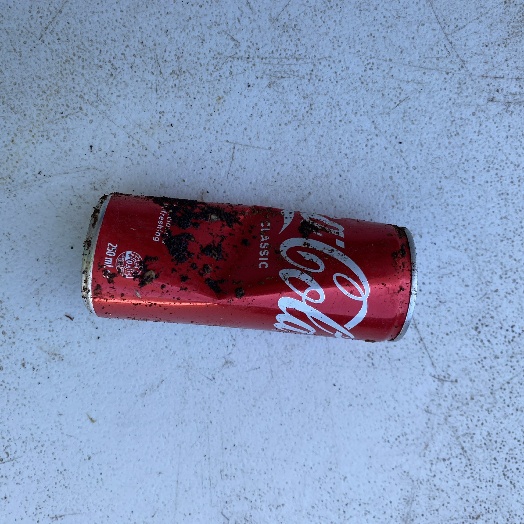
Label: Metal